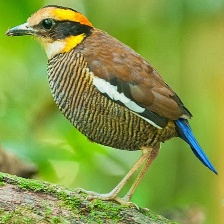
Species: BANDED PITA
Scientific name: HYDRORNIS GUAJANA